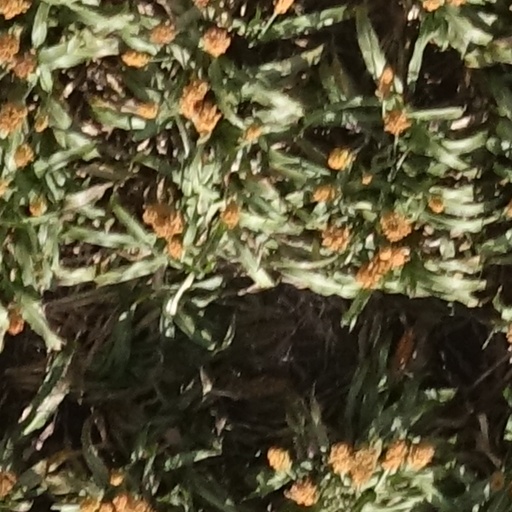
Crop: sorghum